Eliseo Prado

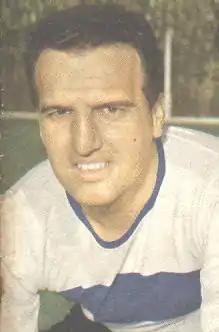

Eliseo Ruben Prado (17 September 1929 – 10 February 2016) was an Argentine football forward who played for Argentina in the 1958 FIFA World Cup. He also played for Club Atlético River Plate.